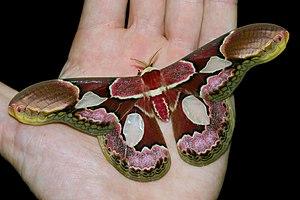
Rothschildia est un genre de lépidoptères de la famille des Saturniidae, de la sous-famille des Saturniinae et de la tribu des Attacini.